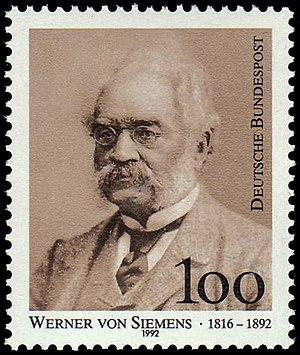
Le Katharineum est un gymnasium fondé en 1531 à Lübeck et qui délivre un enseignement du latin et de la pensée humaniste.